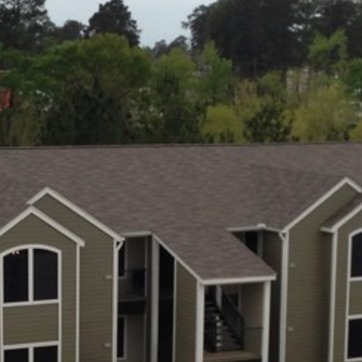
Material: other